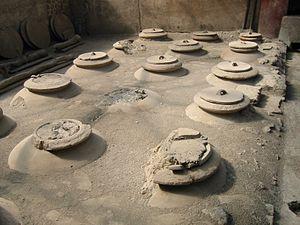
Dans la Rome antique, le vin est une des boissons principales de la population. Le rapport au vin des romains est différent de celui des grecs.